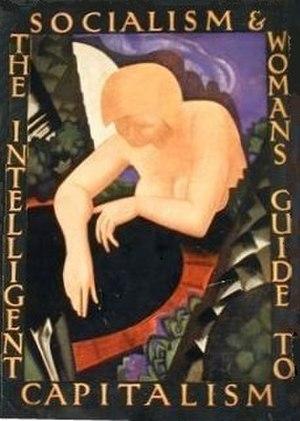
Jane Mander, née le 9 avril 1877 à Sheppards Bush et morte le 20 décembre 1949 à Whangarei, est une écrivaine néozélandaise.